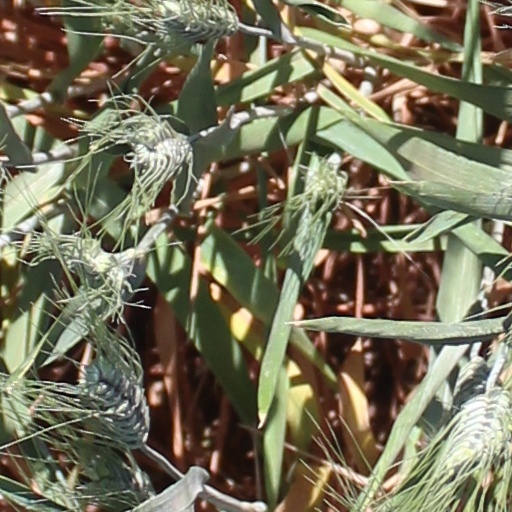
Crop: wheat